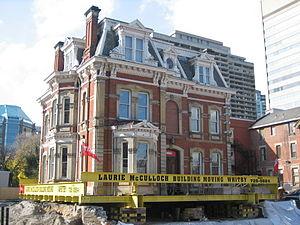
La maison James Cooper est un bâtiment historique situé à Toronto en Ontario au Canada. En 2018, la maison devient la structure résidentielle la plus massive ayant subie un relocalisation de l'histoire canadienne.